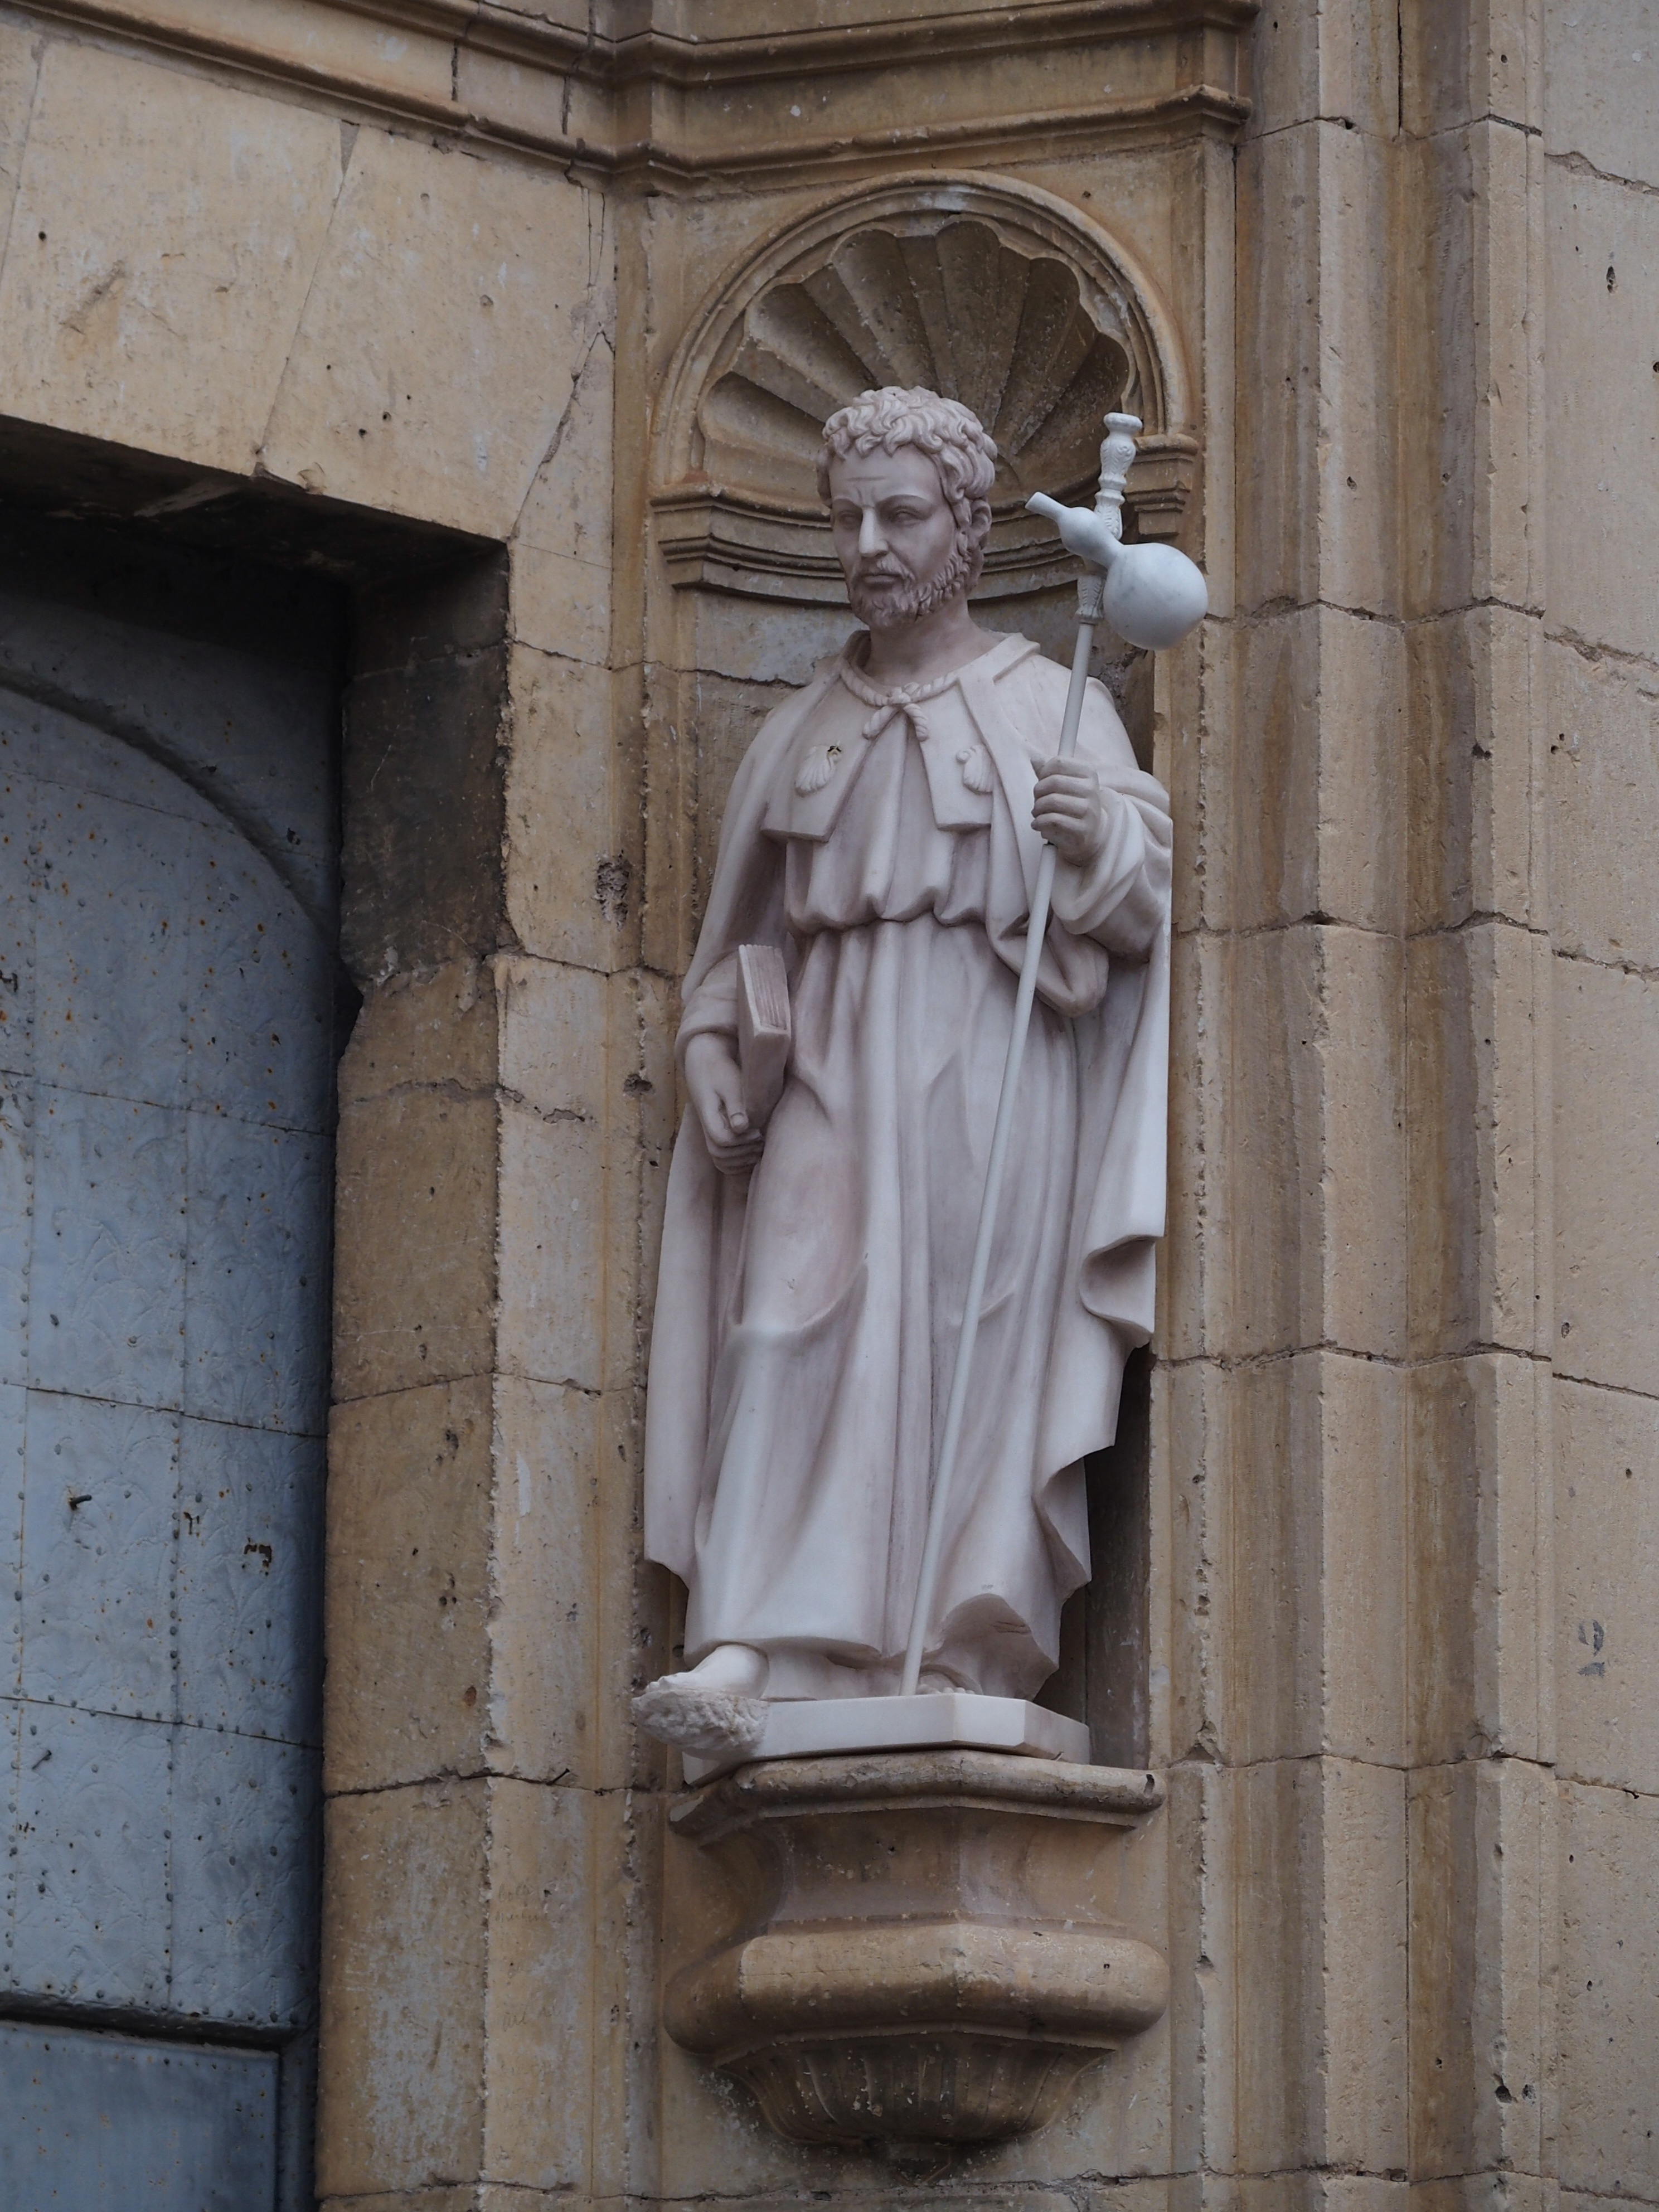
monument, statue, religion, church, cathedral, place of worship, sculpture, art, temple, history, basin, middle ages, apostle, ancient history